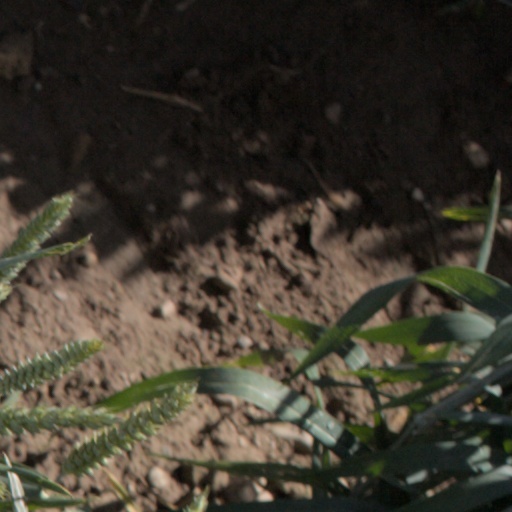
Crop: wheat